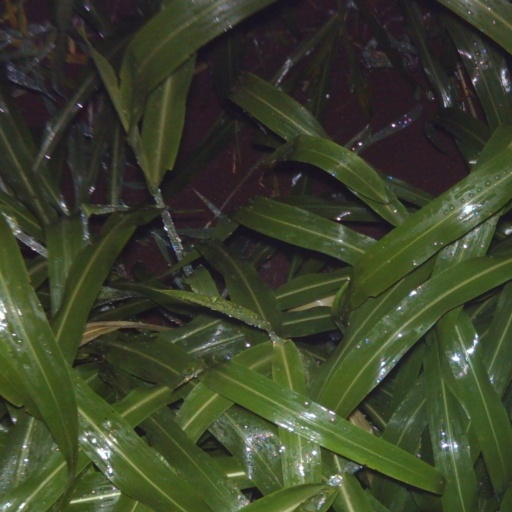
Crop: sorghum